Milbourne, Wiltshire

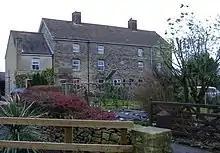
The Mill at Milbourne

Milbourne is a hamlet on the eastern edge of Malmesbury, Wiltshire, England. It is within the civil parish of St Paul Malmesbury Without.